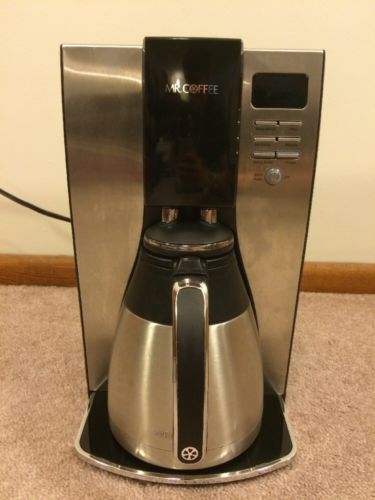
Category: coffee maker